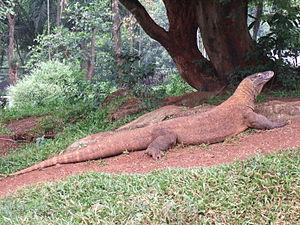
Le zoo de Ragunan est un parc zoologique indonésien situé dans la partie sud de la capitale, Jakarta, sur l'île de Java. Couvrant une superficie de 140 hectares il présente environ 3 000 animaux de plus de 270 espèces, ainsi que 171 espèces de plantes. Il emploie plus de 450 personnes. Aménagé dans un cadre tropical luxuriant, il donne une large place aux animaux indigènes, comme les dragons de Komodo, les orangs-outans, les tapirs, les anoas, les tigres de Sumatra et les bantengs.